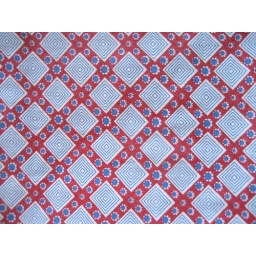
diamond maze &amp;amp; daisies in red white &amp;amp; blue. *Daily Feedsack No. 54a of 365 for 2010